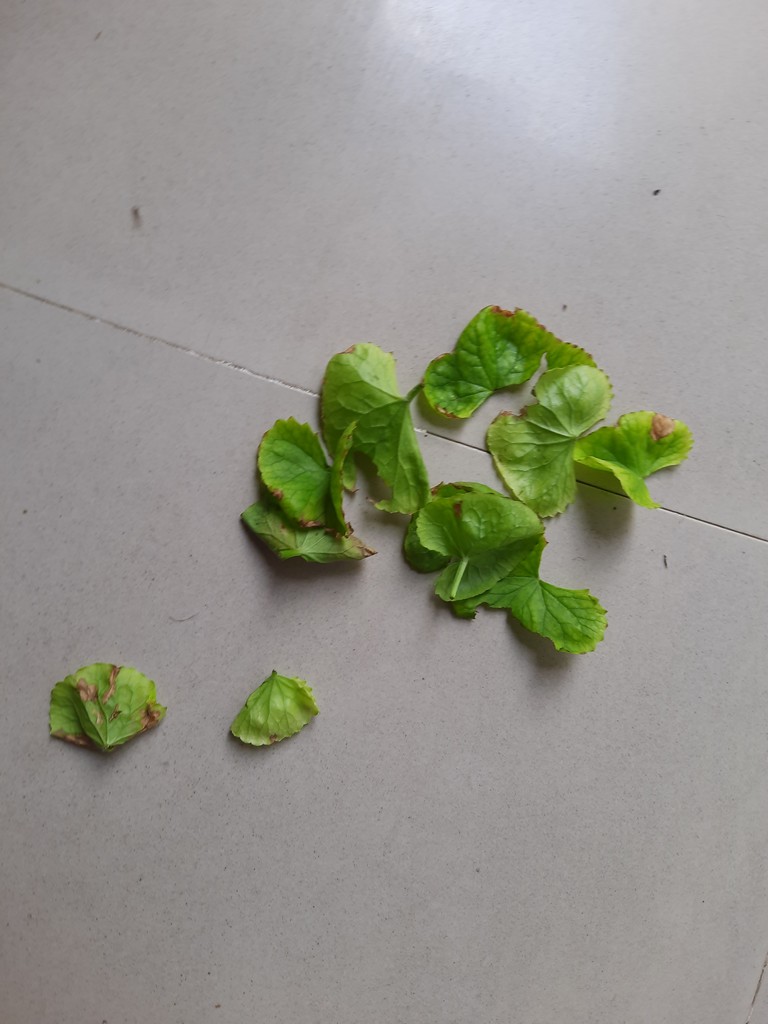
Label: Unhealthy